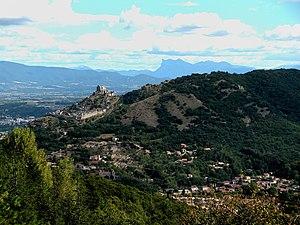
vue sur le château de Crussol
Le château de Beauregard est un château situé en France sur la commune de Saint-Péray, dans le département de l'Ardèche et la région Rhône-Alpes.
Saint-Péray est une commune française située dans le département de l'Ardèche, en région Auvergne-Rhône-Alpes. Cette petite ville est située à 5 km de Valence, chef-lieu de la Drôme dans la vallée du Rhône.